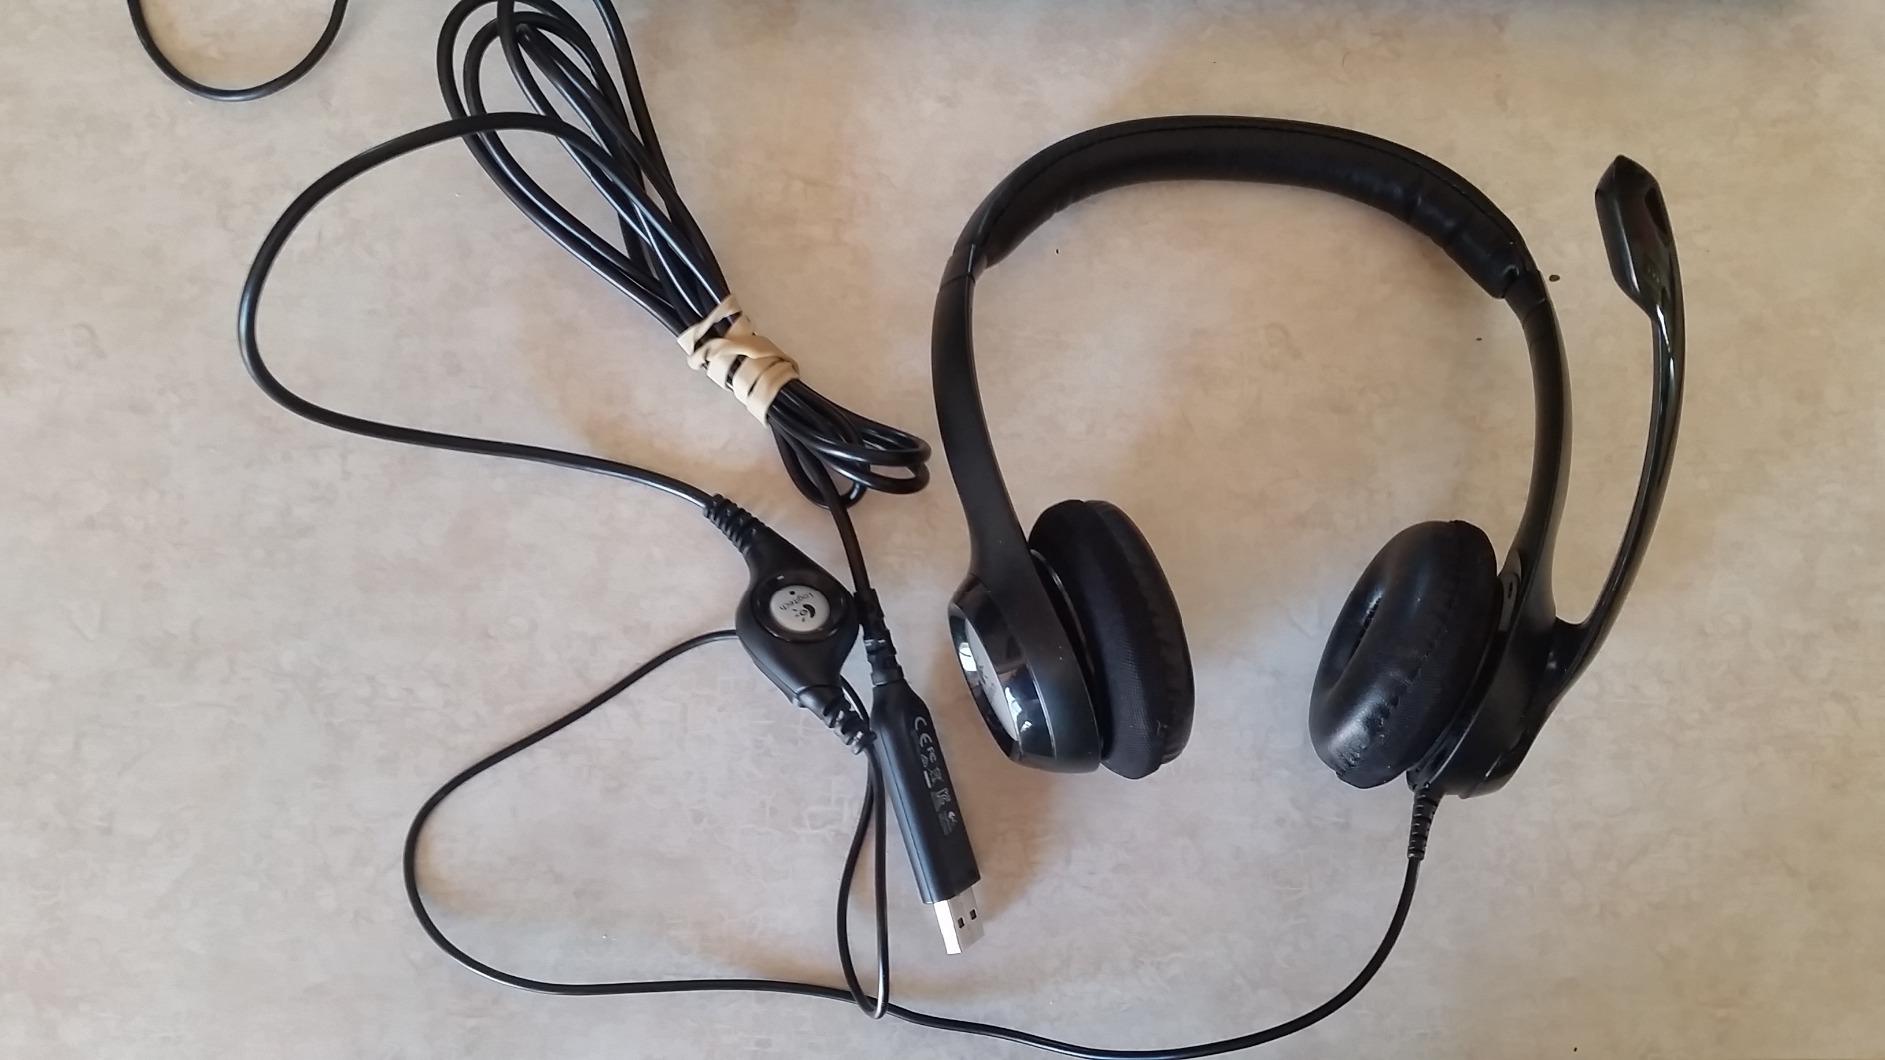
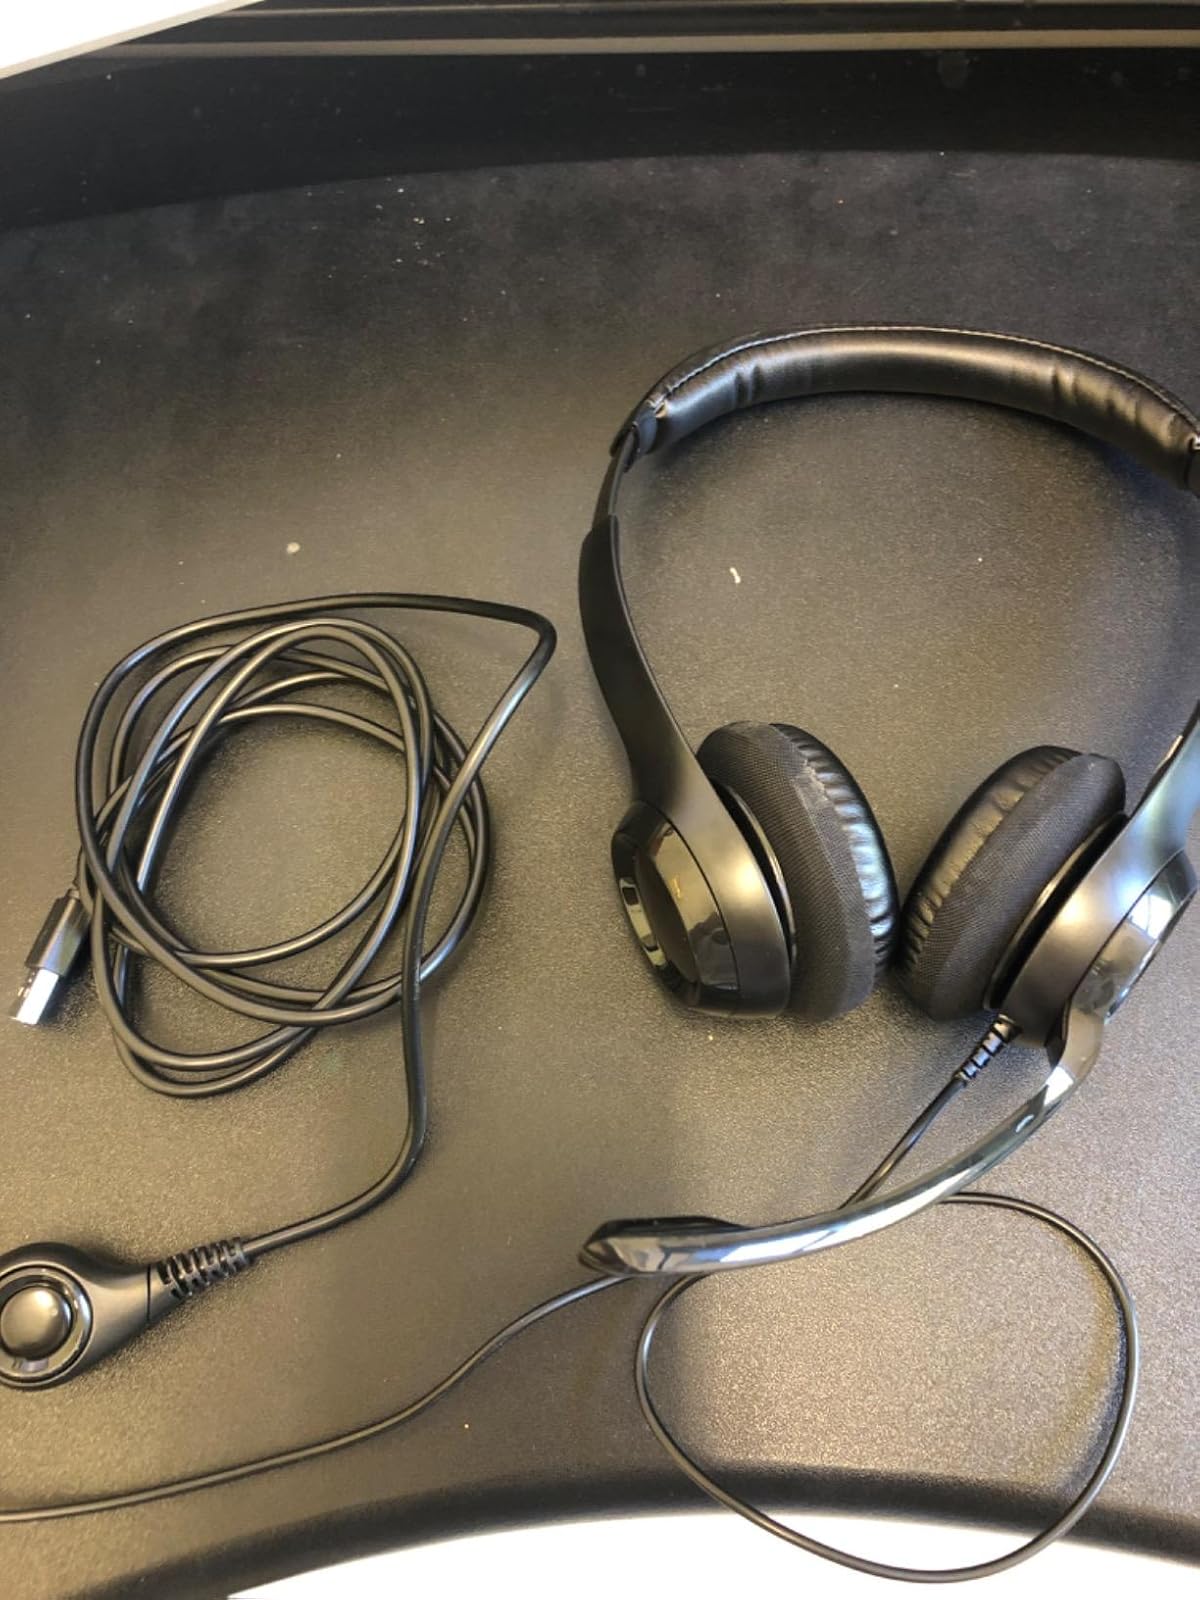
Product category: headphones
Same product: yes